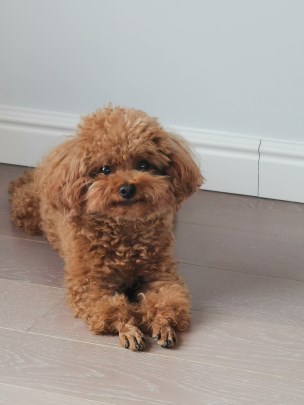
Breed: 7449-n000128-teddy